Bendix Corporation

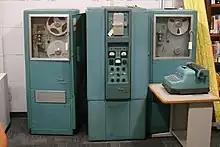
A Bendix G-15 computer

In 1956, the computer division of Bendix Aviation introduced the Bendix G-15, a mini computer which was the size of two tall filing cabinets. The company sold about 400 of these at prices starting at below US$50,000. The Bendix computer division was taken over in 1963 by Control Data Corporation, which continued to support the G-15 for a few years.